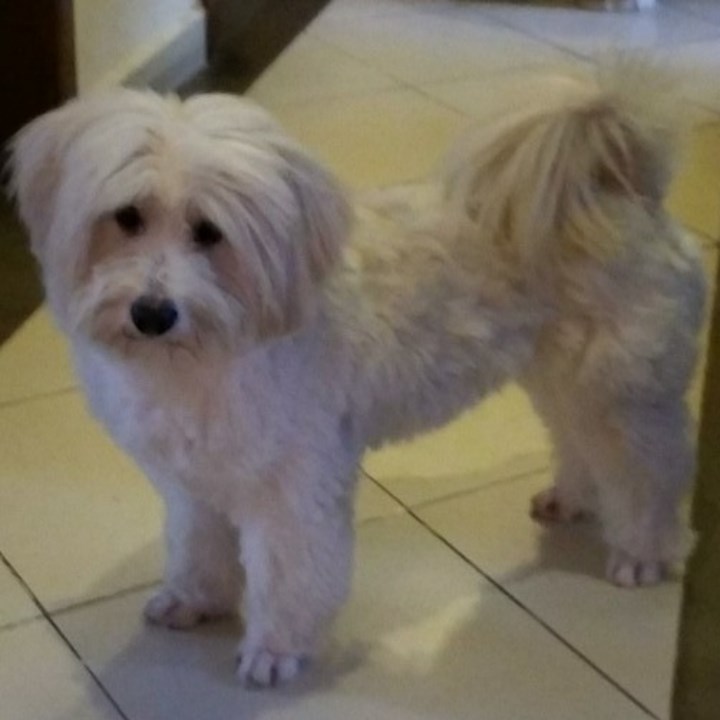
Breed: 3083-n000117-Bichon_Frise